Melissa Haendel

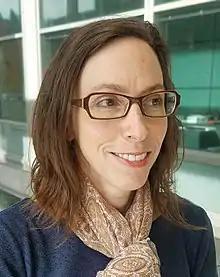
Haendel in 2020

Melissa Anne Haendel is an American bioinformaticist who is the Sarah Graham Kenan Distinguished Professor at the UNC School of Medicine. She is also the Director of Precision Health & Translational Informatics, deputy director of Computational Science at The North Carolina Translational and Clinical Sciences Institute. She serves as Director of the Center for Data to Health (CD2H). Her research makes use of data to improve the discovery and diagnosis of diseases. During the COVID-19 pandemic, Haendel joined with the National Institutes of Health to launch the National COVID Cohort Collaborative (N3C), which looks to identify the risk factors that can predict severity of disease outcome and help to identify treatments.